Beach cleaning

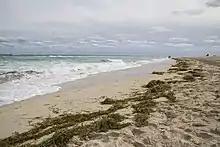
Piles of wrack on a sandy beach. While not visually appealing, these collections of plants and organic material from the sea are central to beach ecosystems and food chains.

Mechanical cleaning removes organic materials, like seaweed, algae, and plants, alongside anthropogenic waste, such as plastic bottles, cigarette butts, and food packaging, leading to disturbances in the ecosystem and food chain. Organic materials naturally found on beaches, also known as wrack, provide critical nutrients and compose the foundation of the food chain. The elimination of this food source impacts organisms ranging from meiofauna to predator birds, resulting in a loss of biodiversity and a decrease in species abundance. For example, Dugan et al. studied the relationship between wrack abundance and the richness, abundance, and biomass of macrofauna of fifteen sandy beaches in Southern California and found that ungroomed beaches with relatively low levels of wrack had a mean abundance of macrofauna that thrive in the presence of wrack that was almost nine times greater than groomed beaches. Additionally, ungroomed beaches with relatively large amounts of wrack supported more than thirteen species of macrofauna that live in and around wrack while groomed beaches supported less than three. Furthermore, the presence of two shorebirds was positively correlated with the presence of wrack-associated macrofauna, indicating that beaches with more extensive wrack cover support vertebrates higher in the food chain and create a more rich, biodiverse ecosystem. Overall, the presence of wrack allows for detritivores, like isopods and talitrid amphipod, invertebrates like beetles, foraging birds, and scavenging vertebrates like mice, rats, foxes, and badgers to live and feed in that environment.